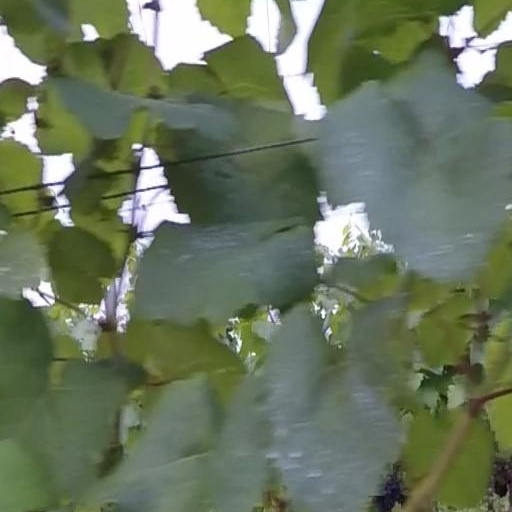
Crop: grape